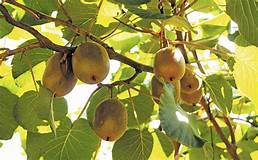
Label: Kiwi